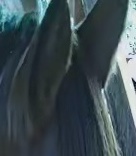
Face region: ears (position_of_ears)
Pain indicator: not_present